Castle warrior

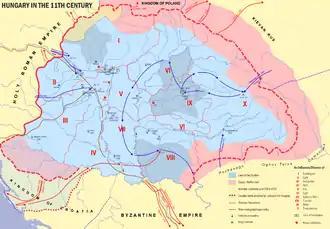
The Kingdom of Hungary at the end of the 11th century

A castle warrior or castle serf was a landholder obliged to provide military services to the "ispán" or head of a royal castle district in the medieval Kingdom of Hungary. Castle warriors "formed a privileged, elite class that ruled over the mass of castle folk" (Pál Engel) from the establishment of the kingdom around 1000 AD. Due to the disintegration of the system of castle districts, many castle warriors became serfs working on the lands of private landholders in the 13th and 14th centuries; however, some of them were granted a full or "conditional noble" status.